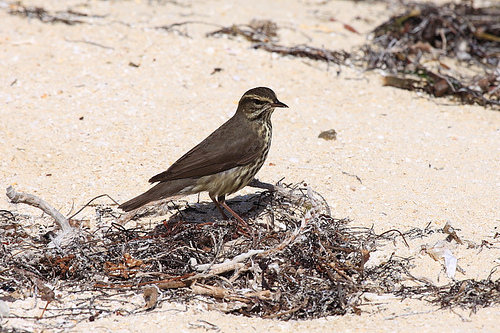
a brown bird with a brown speckled breast and light supercillary stripes on his face with a sharp dark beak.
this bird is colored colored mostly brown and a sandy color, with long thin thighs.
this bird is brown with white on its belly and has a very short beak.
this brown bird has black spots on its chest, and light tan eyebrows.
this bird has a medium beak with mostly brown feathersa medium size bird is mostly black with a touch of white and gray on its belly and face.
the bill of the bird is short, black, and pointed, and the wings of the bird is a solid brown color.
this small bird has has a bright crown, black bill, and light brown belly.
this brown bird is camouflaged in the desert environments with some hints of yellow in the cheek patches.
a bird that is brown with a black pointed bill and brown feet
Species: Northern Waterthrush